Carthaginian coinage

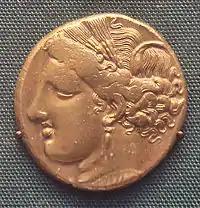
Electrum coin with a wreathed female head.

"Series V" is a set of silver tetradrachms minted from ca. 305 to ca. 295 BC. The obverse imitates the silver coinage of Alexander the Great, depicting the head of Heracles wearing a lion-skin, while the reverse shows a horse's head with a palm tree at right, often accompanied by a symbol as a control mark. There are two sub-groups (5.A-5.B). These bear different legends: 5.A reads "ʿM MHNT" (𐤏𐤌𐤌𐤇𐤍𐤕, 'people of the encampment'), while 5.B nearly always reads "MHSBM" (𐤌𐤇𐤔𐤁𐤌, 'the quaestors' or 'the financial controllers'). The flans also differ, with those of 5.B being substantially more "compact" than 5.A. The obverse design of 5.A imitates the image of Heracles on coinage of Alexander produced at Tarsus, Alexandria, and Sidon, while 5.B. is close to the Alexander coinage from Amphipolis. The horse head on the reverse of 5.A is much more curvaceous and extended than that of 5.B. These sub-groups are themselves divided into smaller sub-groups (5.A.i-iv and 5.B.i-ii).